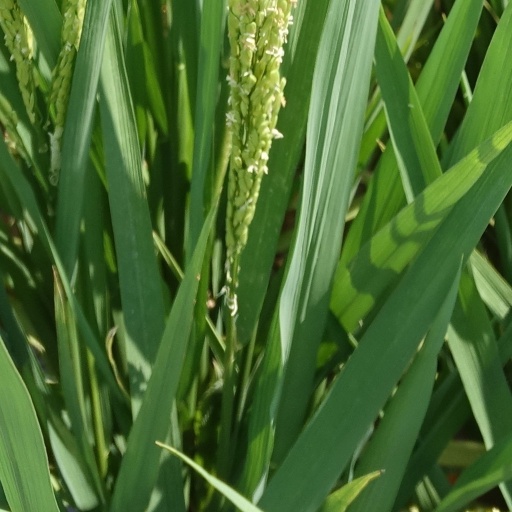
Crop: rice